Which point is corresponding to the reference point?
Reference image:
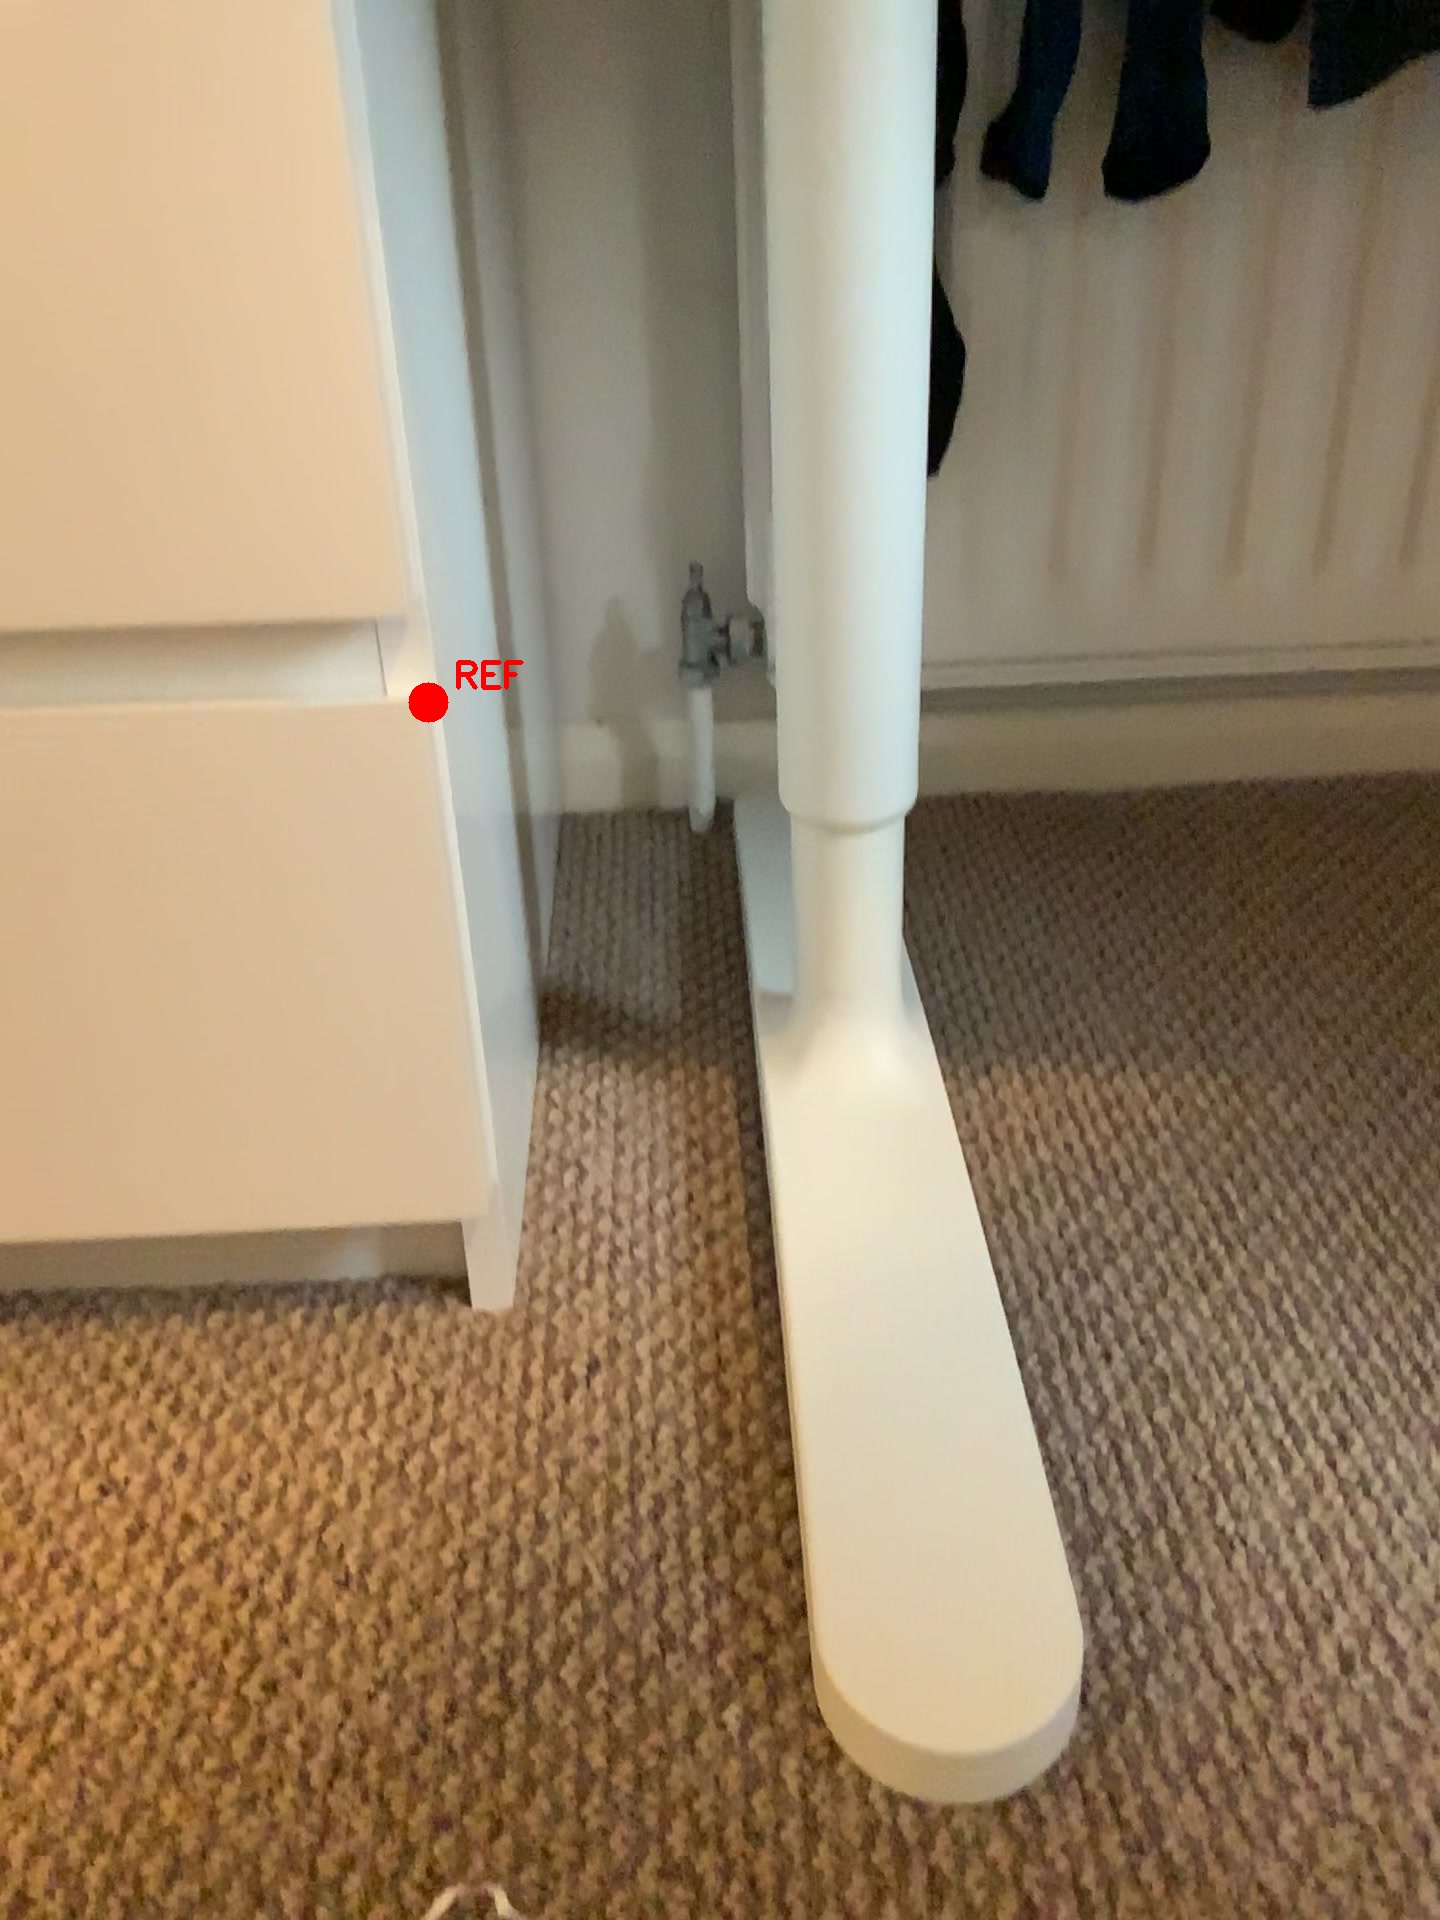
Option image:
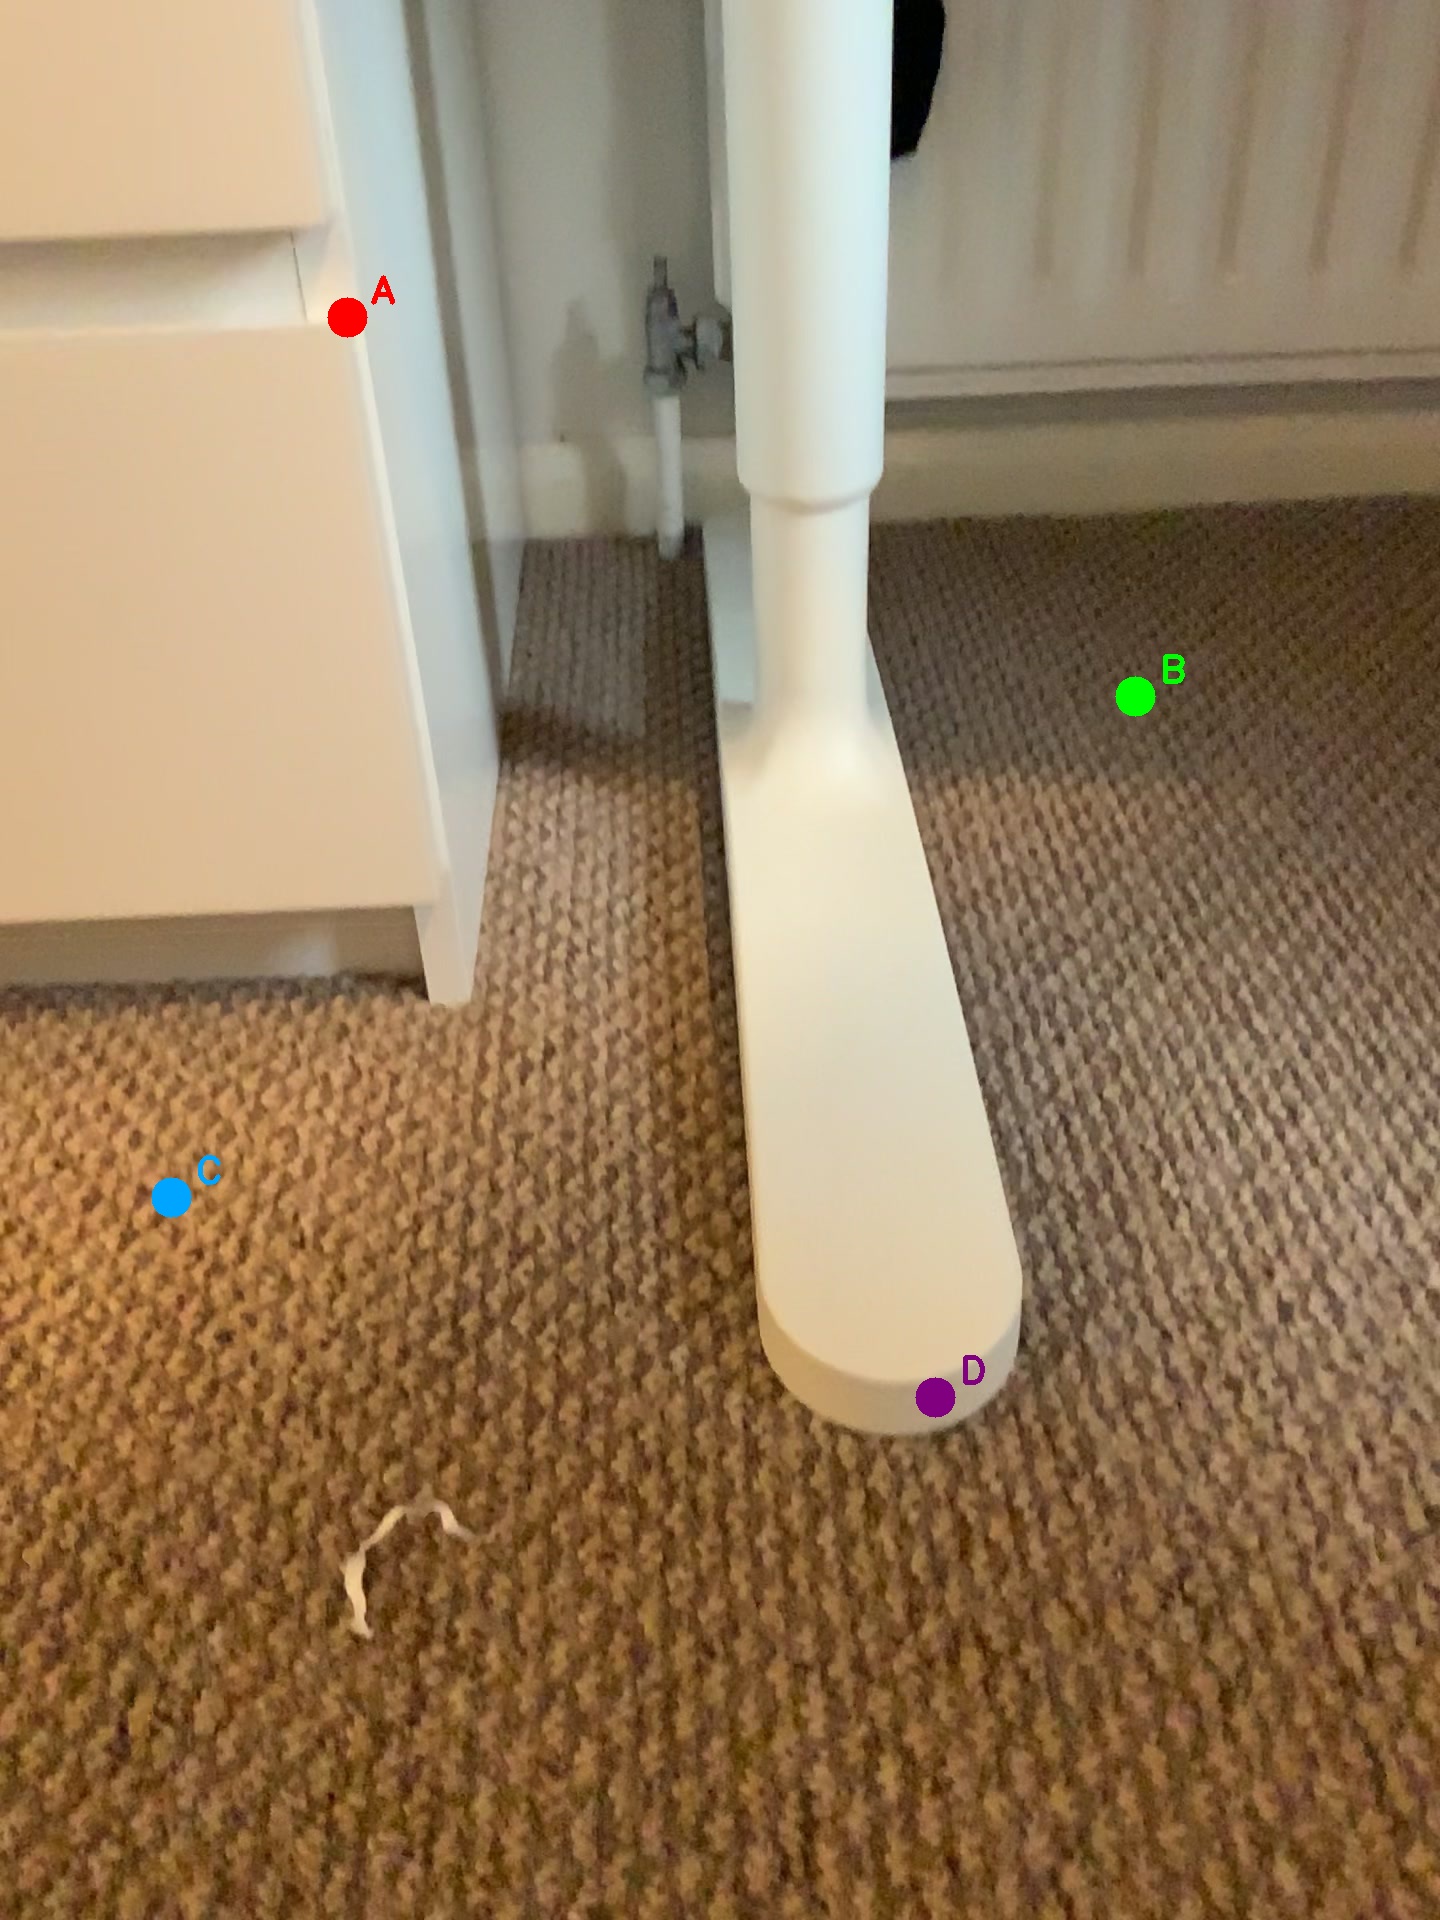
Choices:
Point A
Point B
Point C
Point D
Answer: (A)